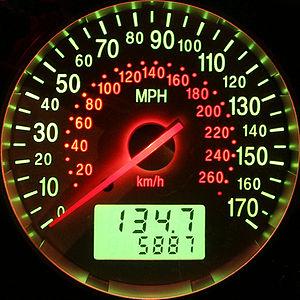
L'indicateur de vitesse, ou compteur de vitesse, est un instrument permettant d’indiquer la vitesse de déplacement d’un véhicule. Il est devenu, avec l’odomètre, obligatoire sur toutes les automobiles, motocyclettes et cyclomoteurs. D'autres engins motorisés en sont équipés. Dans une auto, on le trouve très souvent juste derrière le volant, parfois au centre du tableau de bord.